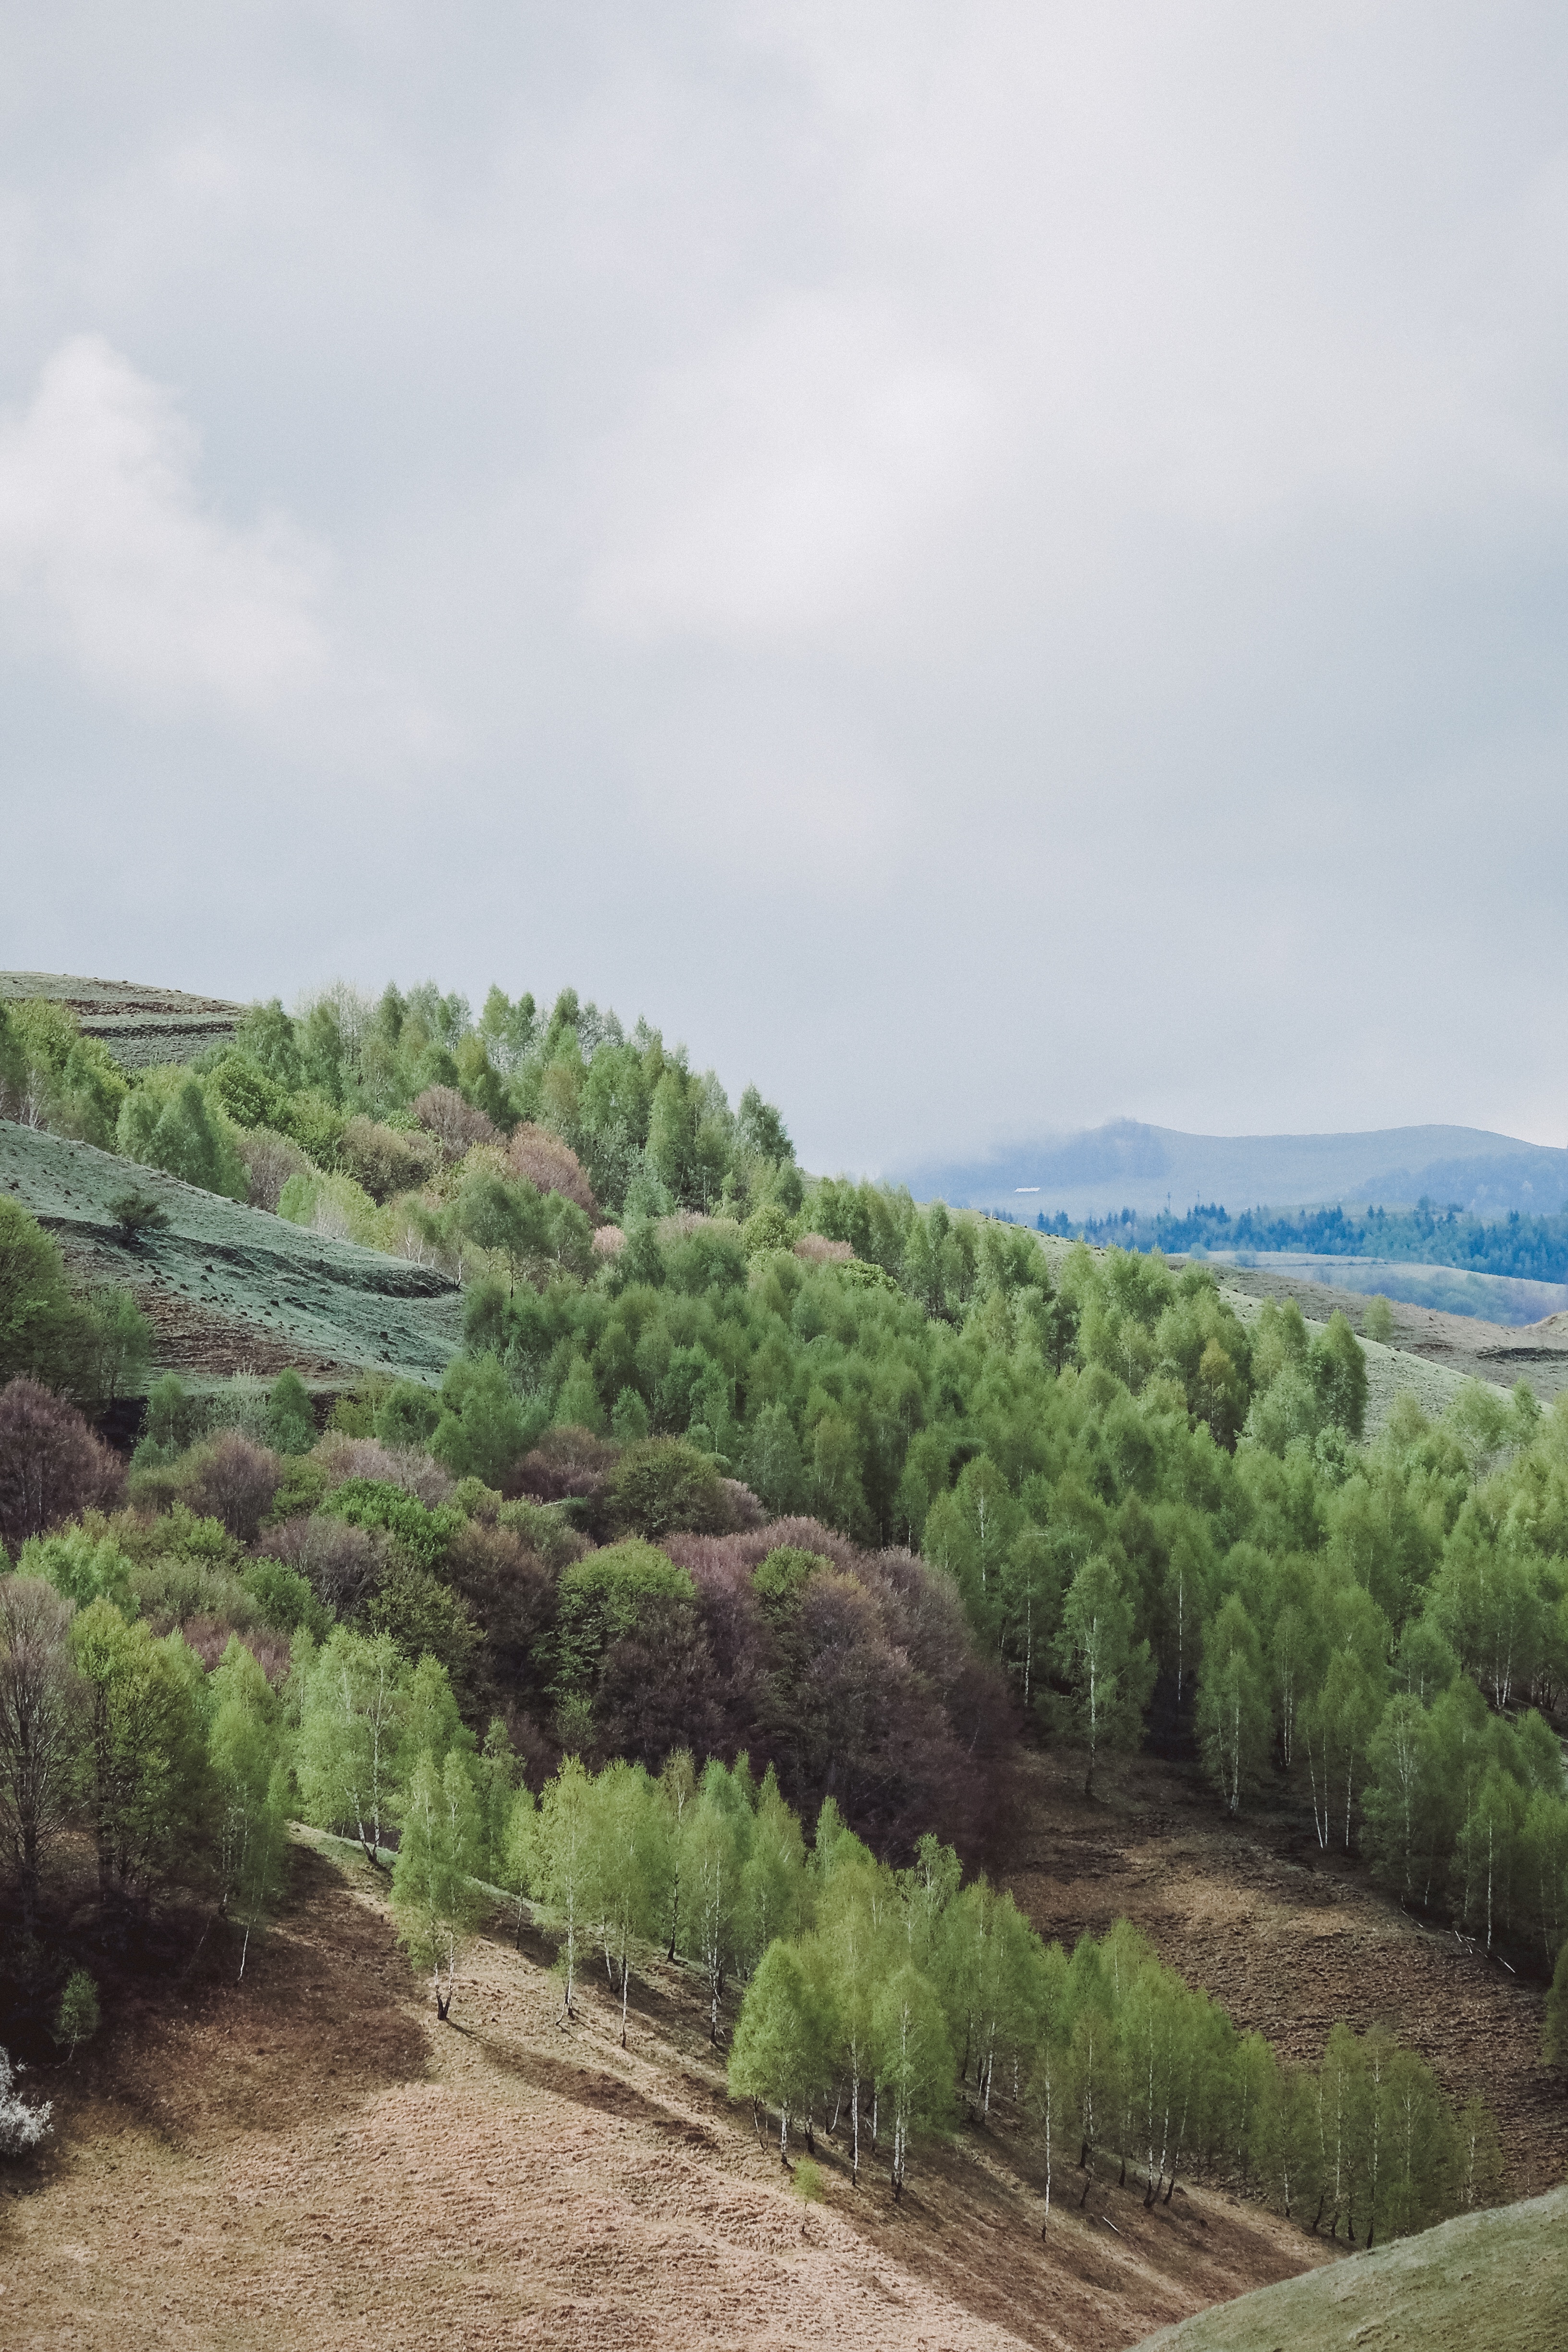
landscape, tree, mountain, field, hill, valley, soil, agriculture, terrain, ridge, plateau, ecosystem, rural area, woody plant, mountainous landforms